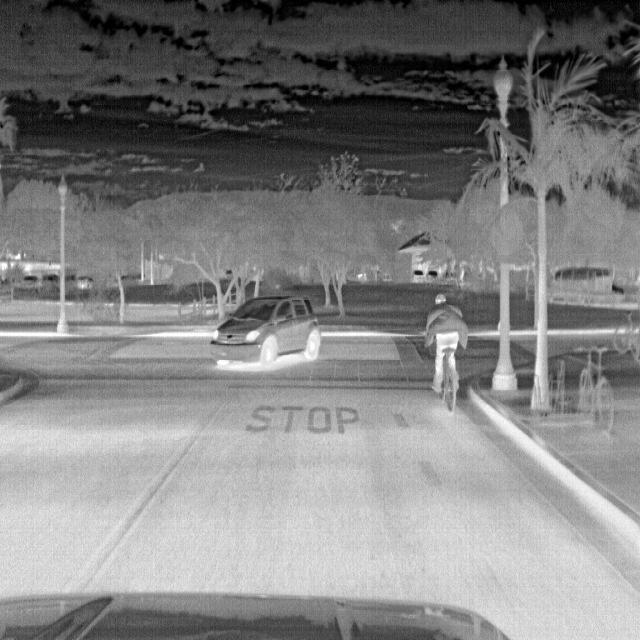
Detected objects:
label: person